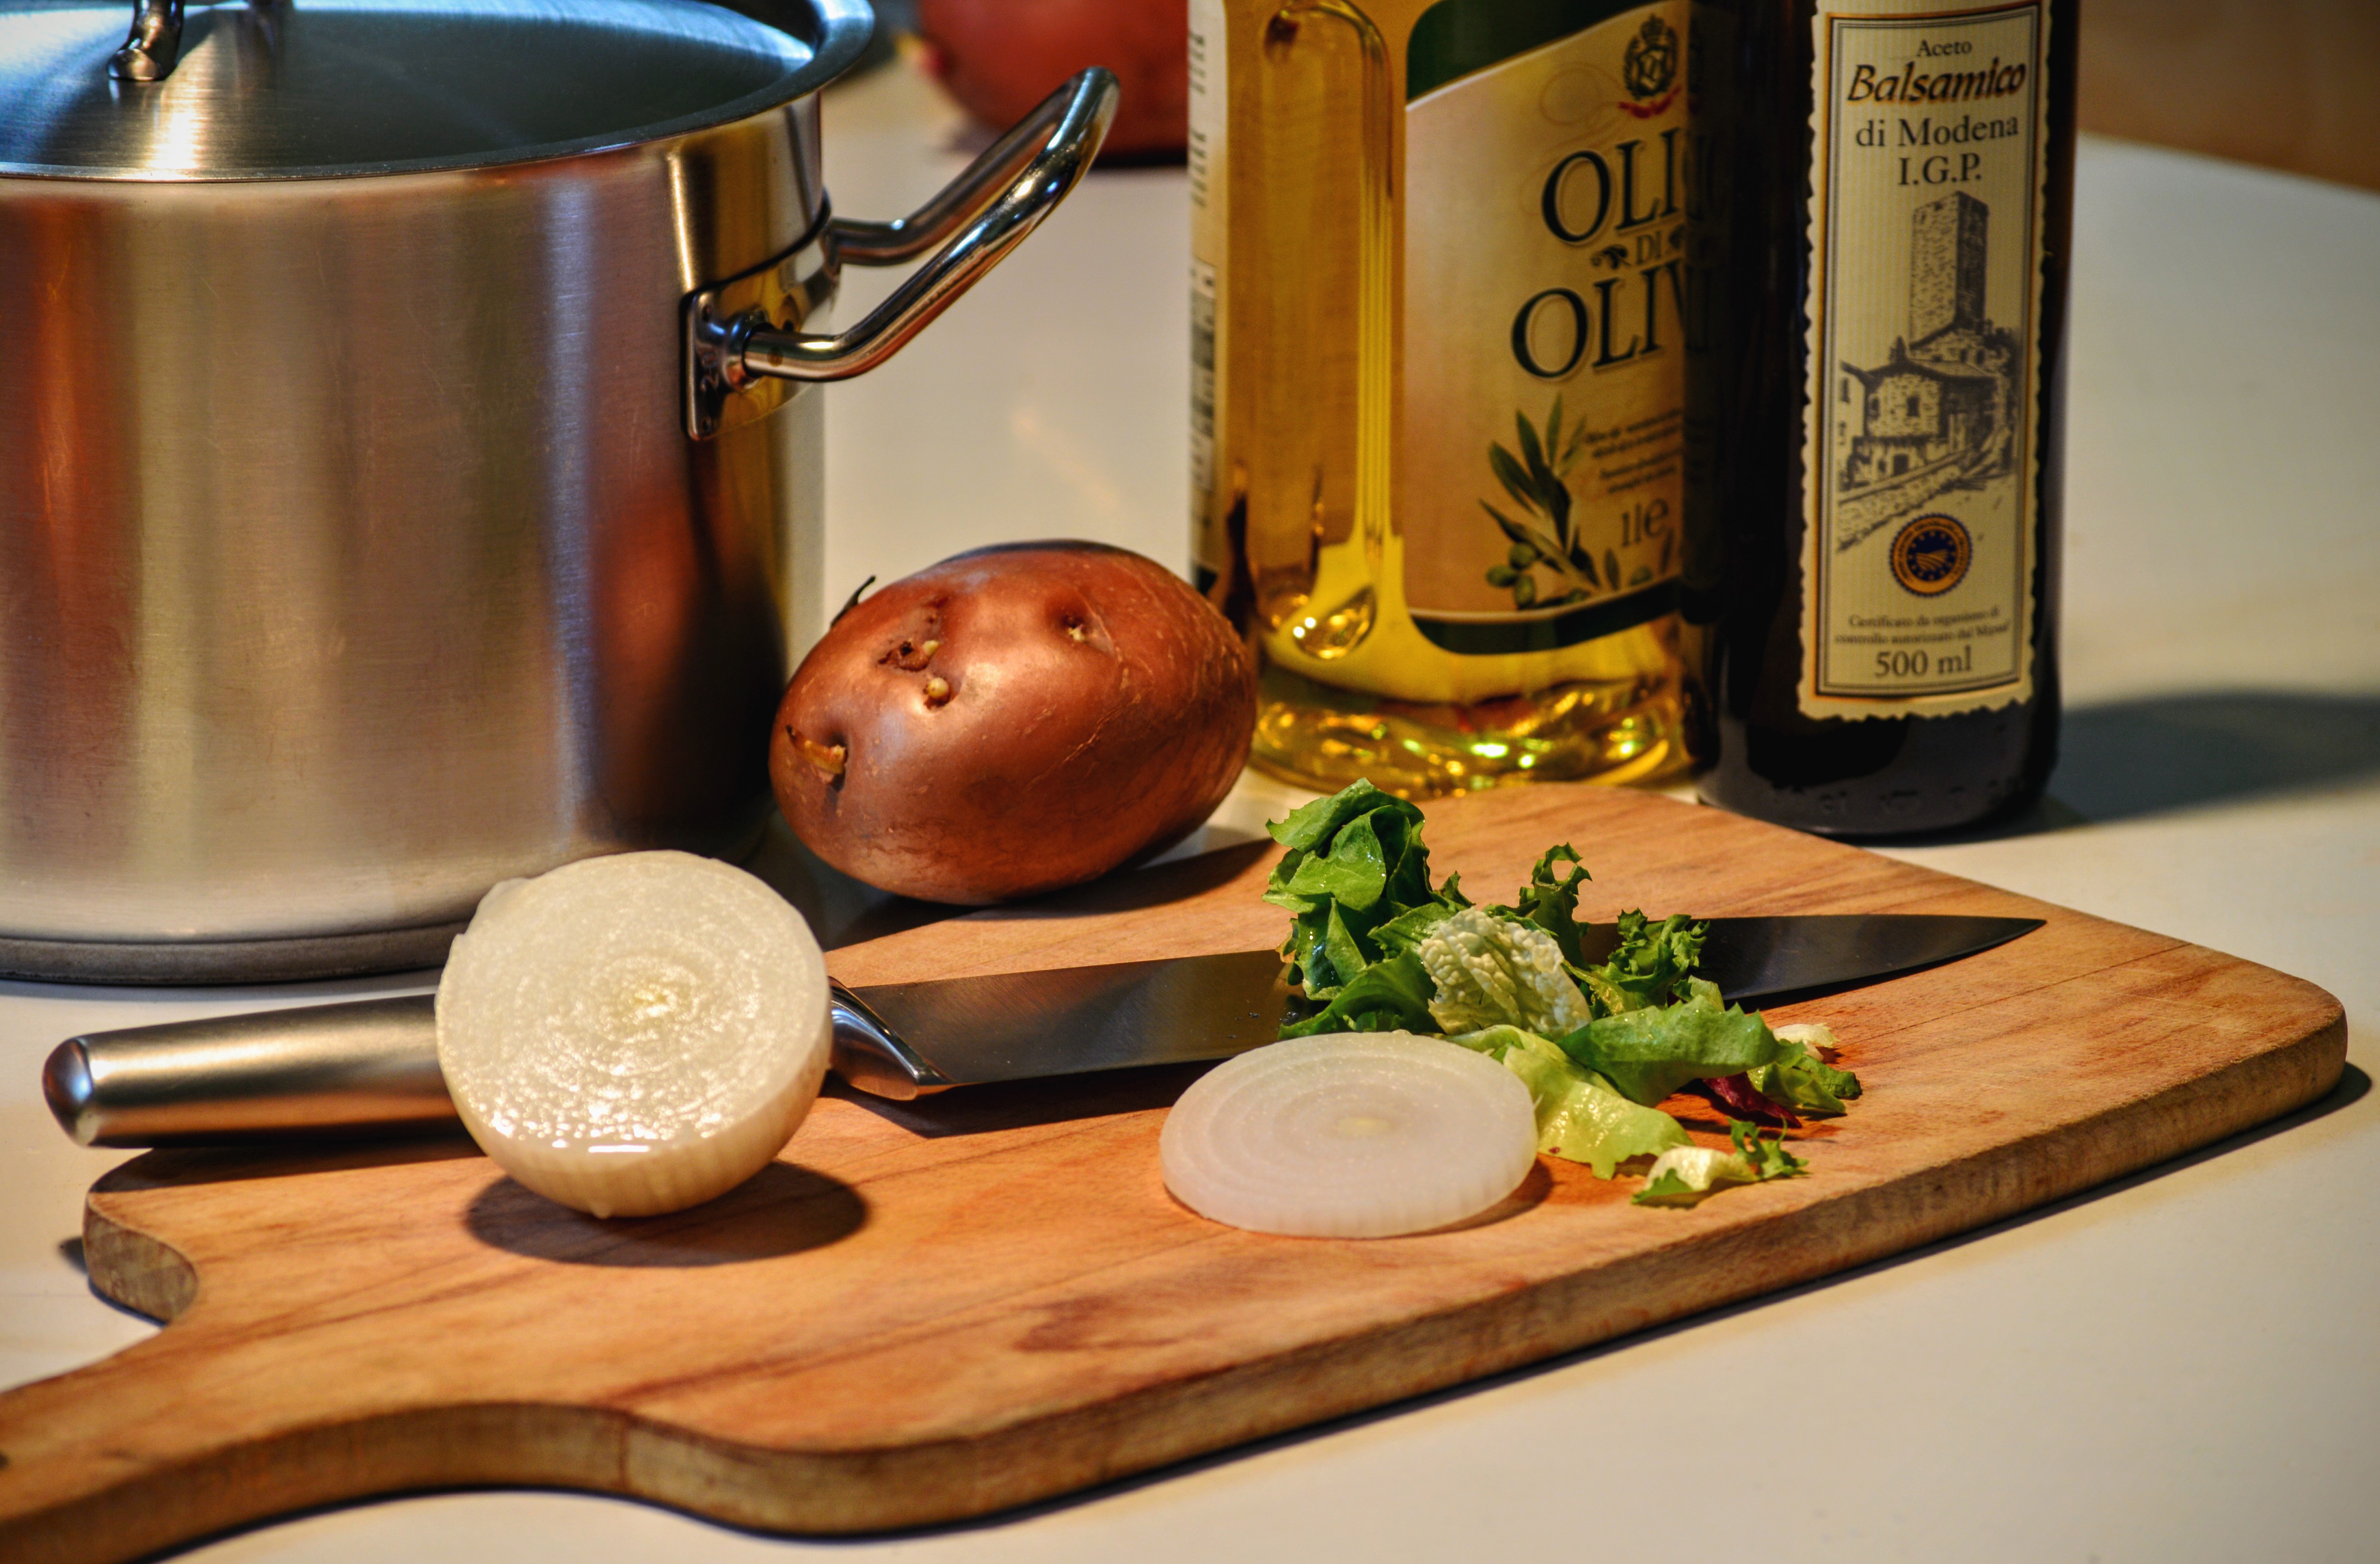
restaurant, dish, meal, food, cooking, produce, vegetable, drink, bottle, baking, cuisine, onion, potato, knife, chopping board, cut, cutting board, olive oil, vinegar, prepare, cooking pot